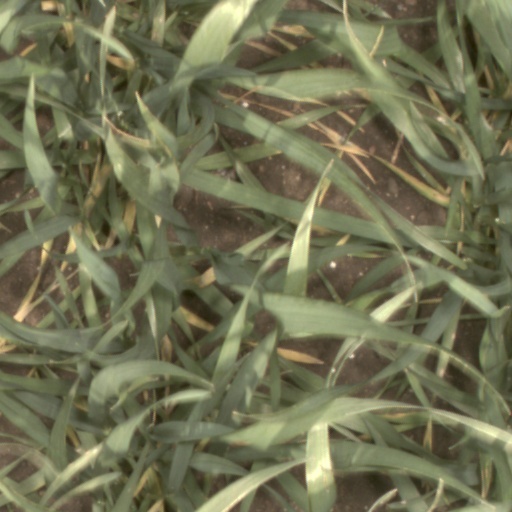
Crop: wheat